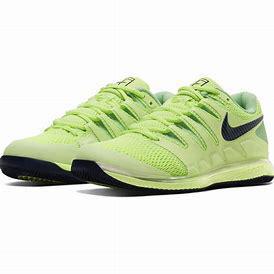
Brand: Nike
Model: Court Air Zoom Vapor X